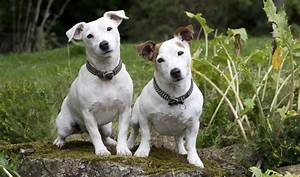
Label: dog